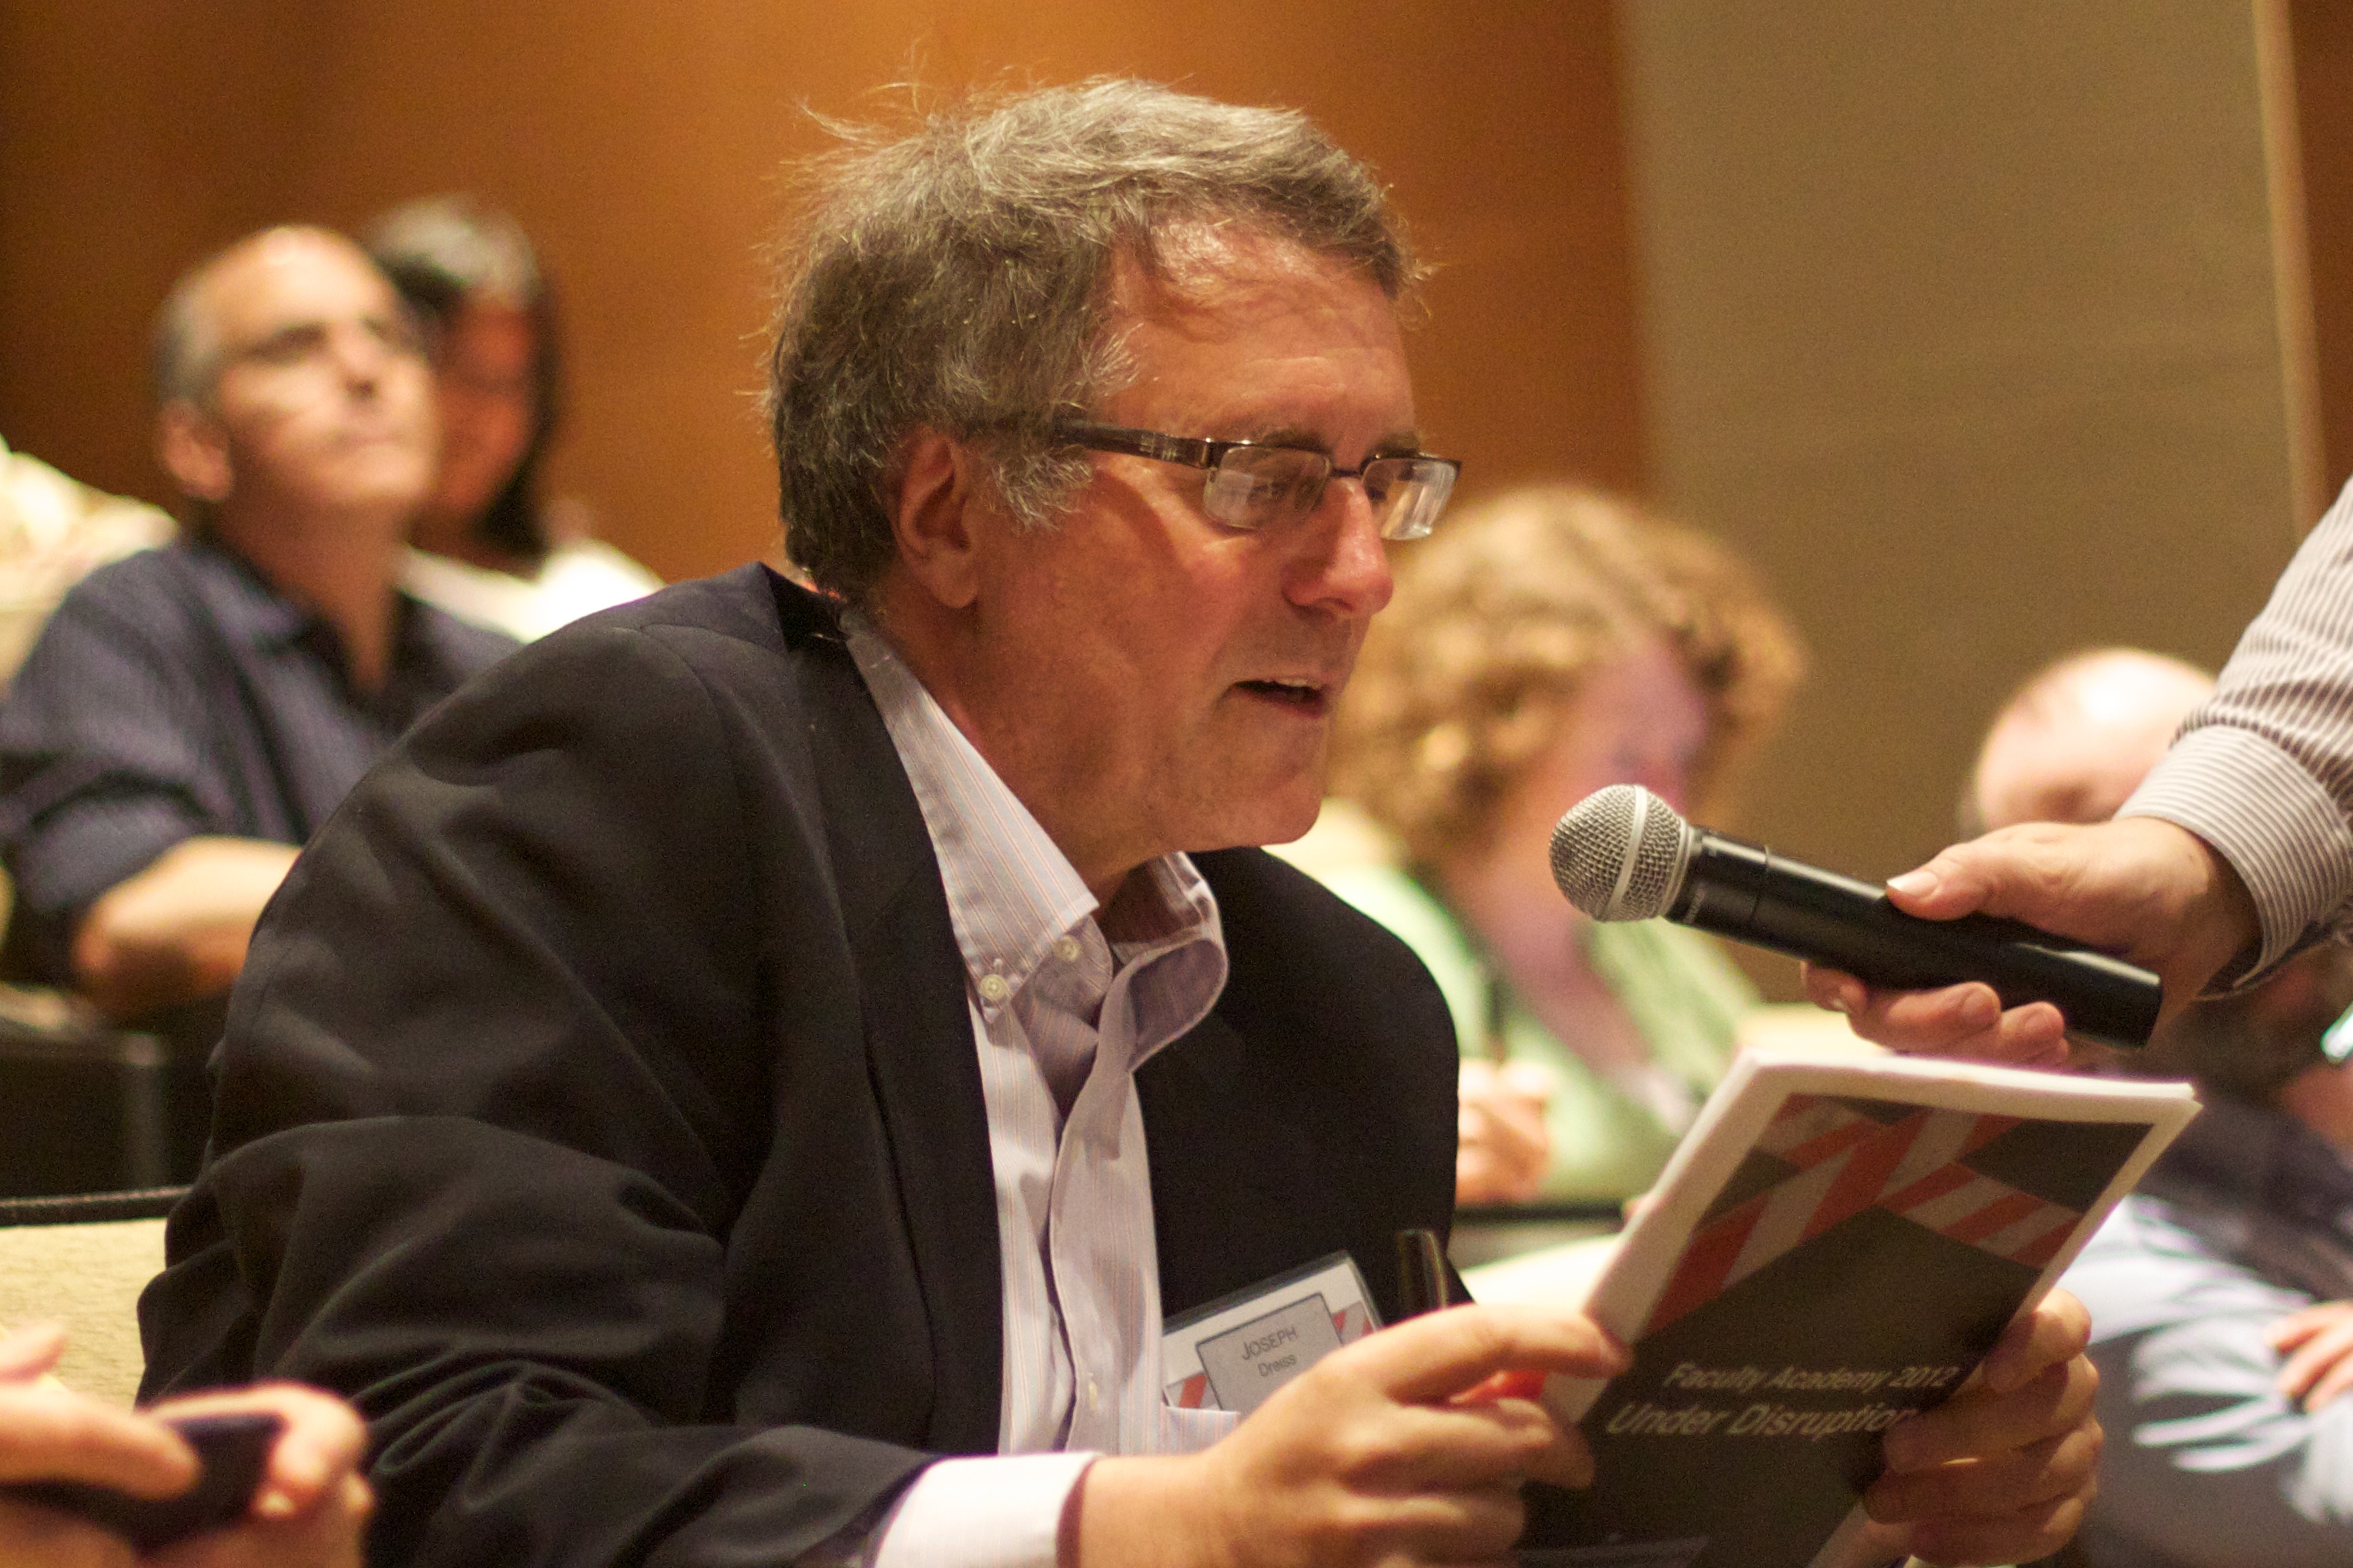
person, meal, orchestra, speech, umwfa12, academic conference